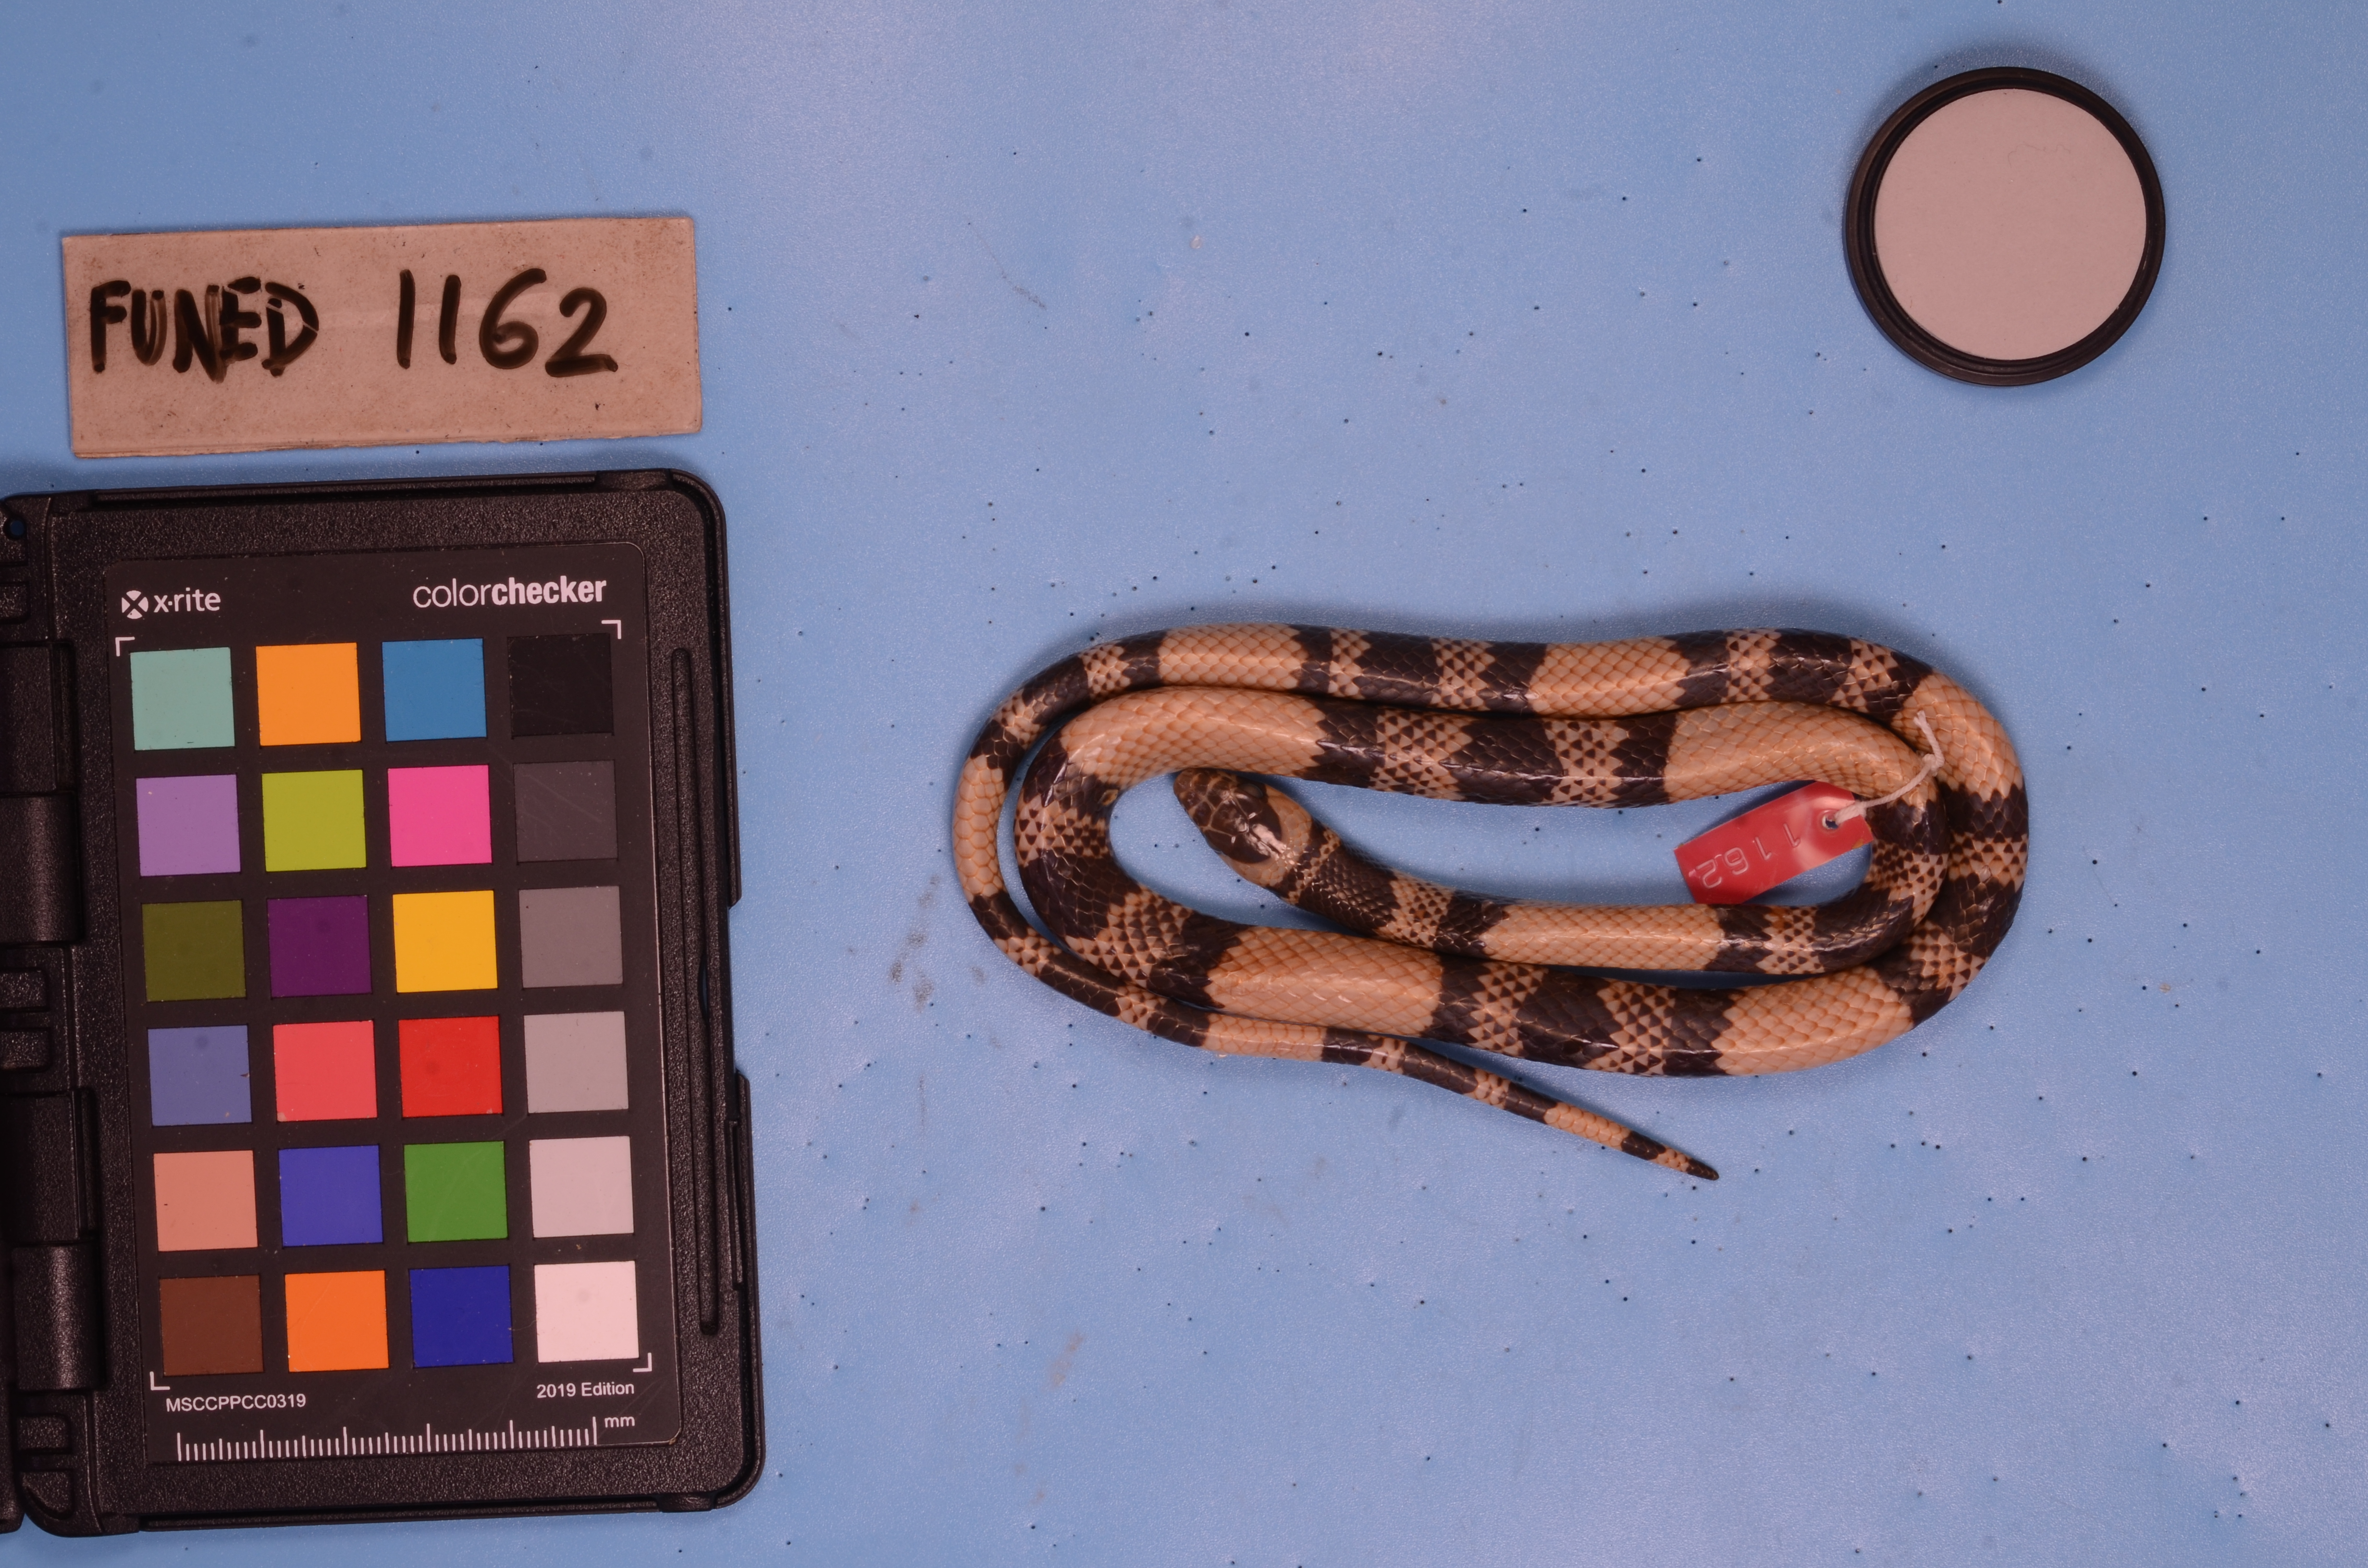
Species: Simophis rhinostoma
View: dorsal
Mimicry status: mimic